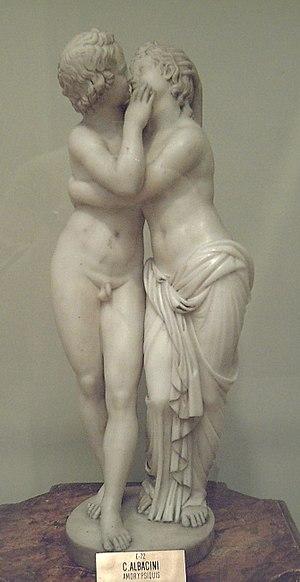
L'Ode à Psyché est vraisemblablement la première des odes écrites par le poète romantique britannique John Keats en 1819. Il s'agit d'une expérience dans le genre, sous la forme d'une version élargie du sonnet destinée à la description d'une scène dramatique.